Ningi, Nigeria

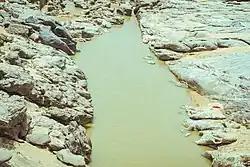
Ningi river

In Ningi, the dry season is partially cloudy and hot all year round,while the wet season is oppressive and generally cloudy.The average annual temperature ranges from 56 to 102 degrees Fahrenheit; it is infrequently below 50 or beyond 106 degrees.